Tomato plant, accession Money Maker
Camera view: tilt-top (135 deg); turntable rotation: 330 degrees
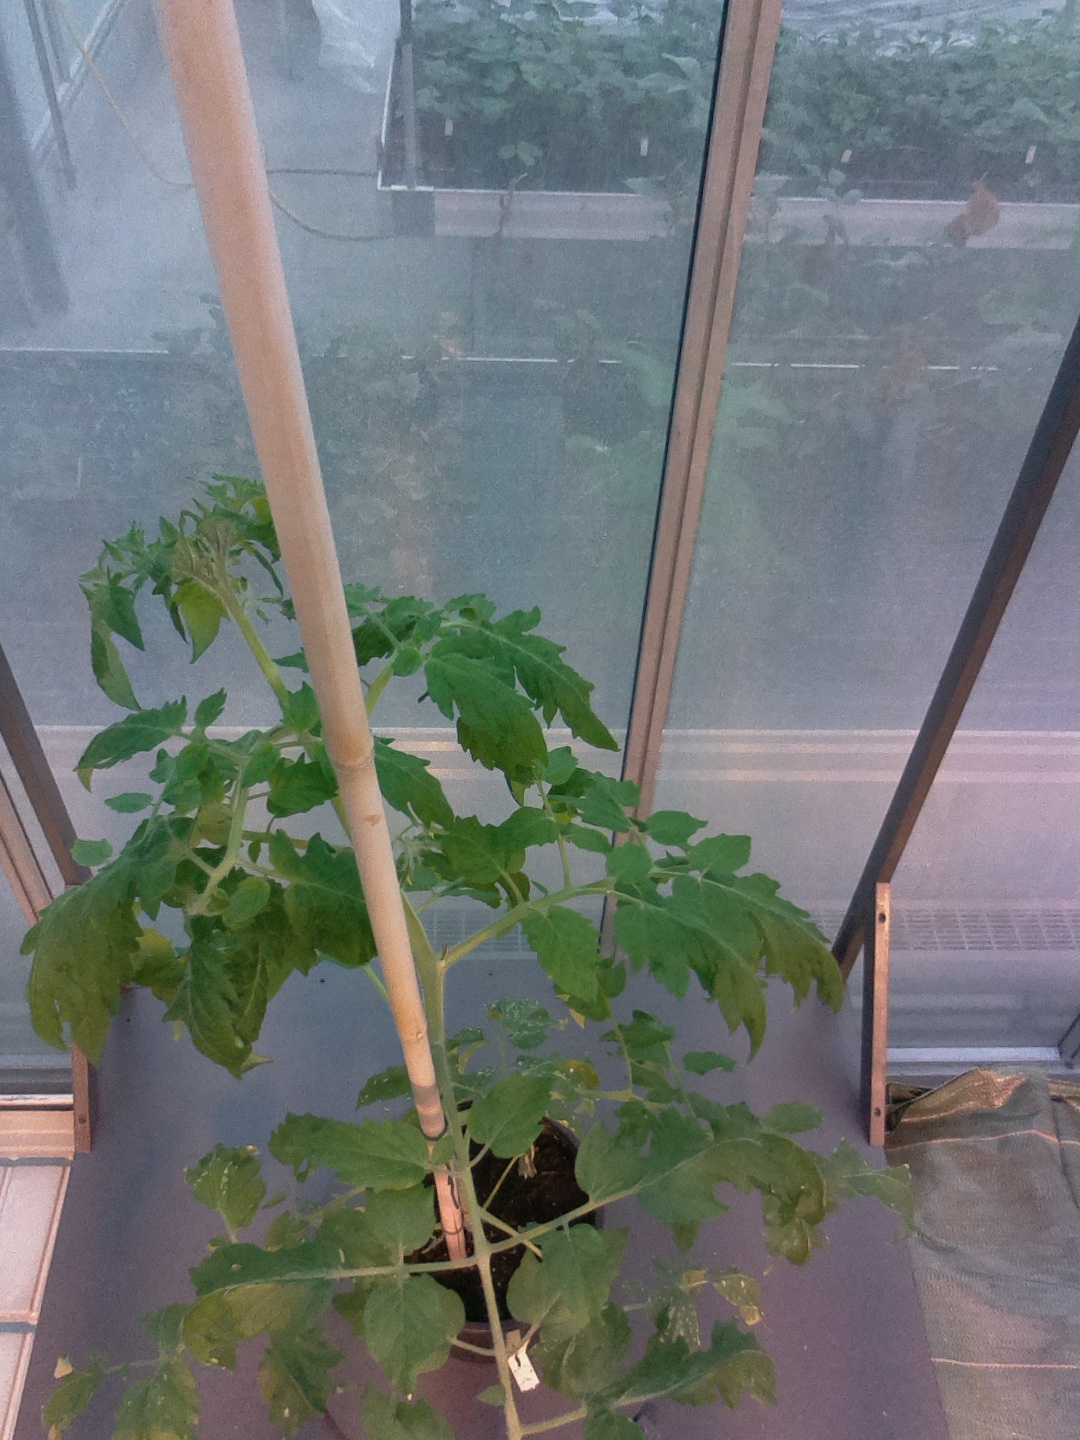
BBCH growth stage 64: 40%-50% of flowers open